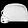
Label: Bag